North Carolina State University

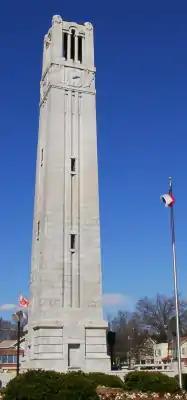
Completed in 1937, the Memorial Belltower was built to honor thirty-four NC State alumni who died in World War I. It stands tall.

Southwest of the Court of North Carolina is another landmark, the Free Expression Tunnel. The Tunnel functions as one of three pedestrian tunnels underneath the railroad tracks separating North Campus and Central Campus. This particular tunnel is the site of sanctioned graffiti; anyone may paint there, and it is often the place for political statements, personal messages, and art. This tunnel also serves as a way to advertise events going on around campus. In 2008, racist and threatening graffiti in the tunnel directed at then President-elect Barack Obama prompted an investigation from the United States Secret Service. Students held a "Unity Rally" in response to denounce the acts of racism.